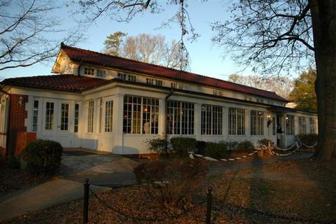
Building: Old Scottish Rite Hospital building
Country: United States of America
Year built: 1919
This article is about the original Scottish Rite Hospital building. For the current facility, see CHOA Scottish Rite Hospital . Founded as the Scottish Rite Convalescent Home for Crippled Children , the Old Scottish Rite Hospital served indigent children, either crippled, or recovering from surgery at Piedmont Hospital or Wesley Memorial Hospital (now Emory University Hospital). Michael Hoke , M.D., was named the first Medical Director. The Home was originally a rented cottage in Decatur , Georgia , United States , with six beds. As the "Scottish Rite Hospital for Crippled Children", six of its buildings are listed on the National Register of Historic Places . History In 1913, Ed Roberts, while serving as a member of a train crew out of Atlanta , Georgia, was involved in a train wreck that both crushed his leg and dislocated his hip. Roberts returned to Atlanta to convalesce. Roberts contacted Forrest Adair , a friend, and fellow Masonic Lodge member. During that same year, Michael Hoke, M.D., cured Mrs. William C. "Bertie" Wardlaw's young nephew, a college student, of a serious bone infection. To honor Dr. Hoke, Wardlaw started raising money to open a crippled children's hospital. With the aid of longtime friend and financier Forrest Adair, she approached the Scottish Rite Freemasons for their help in underwriting the proposed hospital. To honor the Masons' contributions, Wardlaw added "Scottish Rite" to the facility's name. In 1915, the hospital opened as Scottish Rite Convalescent Hospital for Crippled Children. Expansion The Convalescent Home soon expanded two rented cottages after funds were raised for the care of needy children by Mrs. Wardlaw and other philanthropic Atlantans (most notable Scottish Rite Masons).  The facility could house 18 patients (20 if needs pressed). New buildings United States historic place Scottish Rite Hospital for Crippled Children U.S. National Register of Historic Places Old Scottish Rite Hospital, September 2012 Show map of Atlanta Show map of Georgia Show map of the United States Location 321 West Hill Street Decatur , Georgia United States Coordinates 33°45′36″N 84°18′9″W / 33.76000°N 84.30250°W / 33.76000; -84.30250 Area 4.8 acres (1.9 ha) Built 1919 Architect Reid, Neel Architectural style Colonial Revival NRHP reference No. 82004665 and 04000929 Added to NRHP June 17, 1982 (with 5 contributing buildings) September 4, 2004 (with one contributing building) A new building was designed by two architects, Neel Reid and Hal Hentz , of the firm Hentz, Reid and Adler in Atlanta, Georgia. The building was completed in 1919, and could originally serve 50 patients.  Along with a new facility came a new name: Scottish Rite Hospital for Crippled Children . Until the 1930s, few drugs were available to treat crippling childhood diseases so the original hospital design reflected the emphasis then given to providing young patients with plenty of sunshine and fresh air. The Georgian Revival style buildings were designed with a southern exposure, allowing for plenty of sunshine. The ward buildings on each side of the central administration building included generous windows, including clerestory windows above the main roof-line to provide additional interior light. The buildings were sited to allow ventilation in warm weather. The design also included light and air-filled areas for play and rest. Each ward had a glass-enclosed sun or play room. Sliding glass doors fronted each ward and originally led to screened porches. Bedridden children could be wheeled onto these porches or even onto paved terraces in front, to rest or play in the open air. When new medicines that became available to treat childhood diseases in the 1940s the importance of the screened porches was reduced. Steel casement windows have enclosed these porches since that time.  Two other main buildings were added later. A service annex, built prior to World War II is a one-storied addition attached to the north side of the administration building.  Nurses quarters were built following World War II to the east of the hospital in a separate building. A 4.8-acre (1.9 ha) property with five contributing buildings was listed on the National Register of Historic Places in 1982 as "Scottish Rite Hospital for Crippled Children". Another NRHP listing, also for  "Scottish Rite Hospital for Crippled Children", at the same address and with the same property area but including just one contributing building, was added in 2004. The building and property were abandoned. The Community Center of South Decatur was incorporated in 1979  to facilitate the redevelopment of the old Scottish Rite Children's Hospital. The size of the facility, and the cost of its maintenance, led to a decline in the condition of the property owing to a lack of financial resources. In 1997, the City of Decatur began looking for a developer for the Scottish Rite property who would work to rehabilitate the historic buildings, provide new single-family housing for the neighborhood, help to enhance the Oakhurst business district, return some part of the property to the tax roles. Progressive Redevelopment Incorporated and the Housing Resource Center submitted a plan for the site: the rehabilitation and adaptive re-use of the property, including the construction of 14 new accessible apartment units for people from the Shepherd Center who have a temporary or permanent disabilities, and the introduction of new single family affordable homes. From December 1997-March 1999, the building's east wing was rented by the West Hill Concept Union, a collective of visual and performance artists, who used it as a studio, exhibition and performance space. During that time, the building hosted 10 shows and events, including seminal performances by the Theodor Adorno Jazz Quartet. Modern usage Now the buildings are not a hospital. A full-service bar is located in the west wing. Offices are located in the main building.  The east wing is leased to the Community Center of South Decatur, as is the former laundry building. The east wing is home to the Solarium, community meeting space and a rental facility for weddings and other private gatherings. The nurses quarters were sold to help finance the main building renovations, and have been converted into office space. Different location The hospital moved north of Atlanta, Georgia in the 1970s. The Scottish Rite Hospital merged with Egleston Children's Health Care System in 1998 to create Children's Healthcare of Atlanta (CHOA). In 2006 CHoA and Grady Health System announced that an affiliate of CHoA would assume responsibility for the management of services at Hughes Spalding Children's Hospital. See also Georgia (U.S. state) portal National Register of Historic Places portal National Register of Historic Places listings in DeKalb County, Georgia Shriners Hospital for Crippled Children (Portland, Oregon) Texas Scottish Rite Hospital for Children References